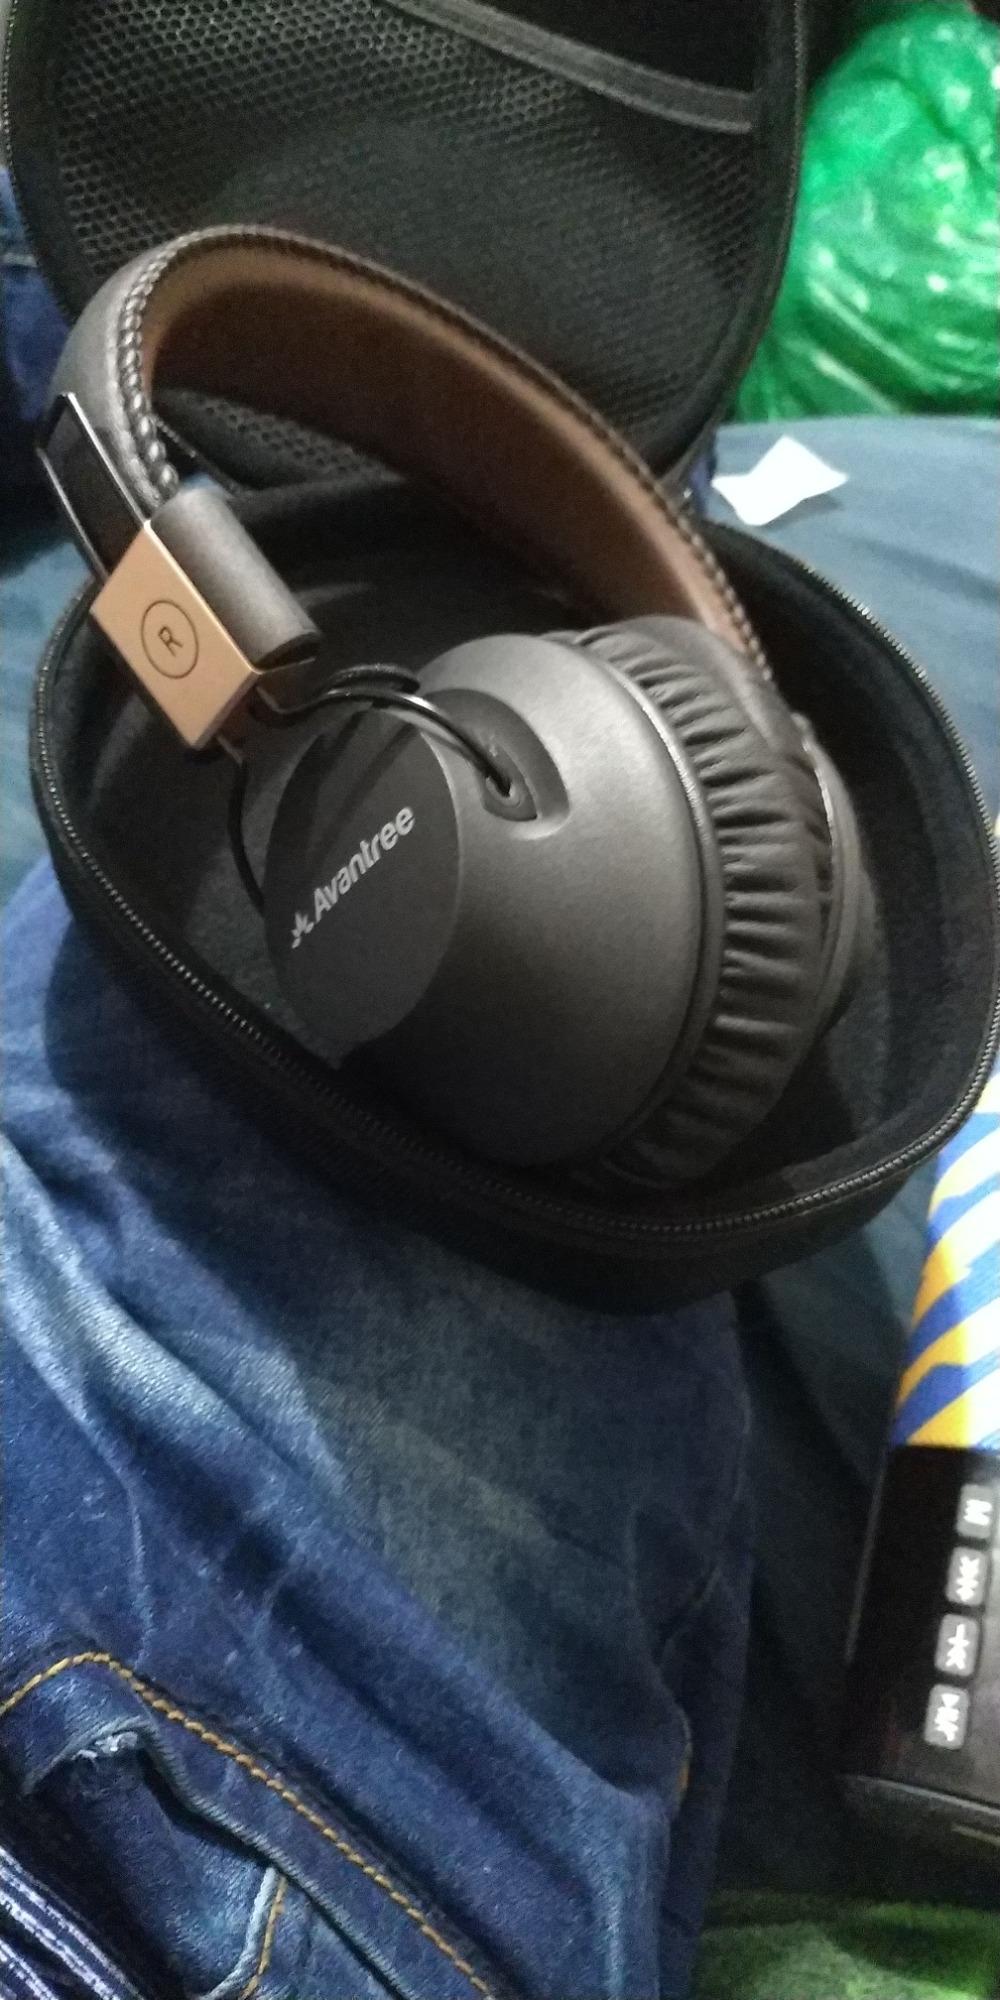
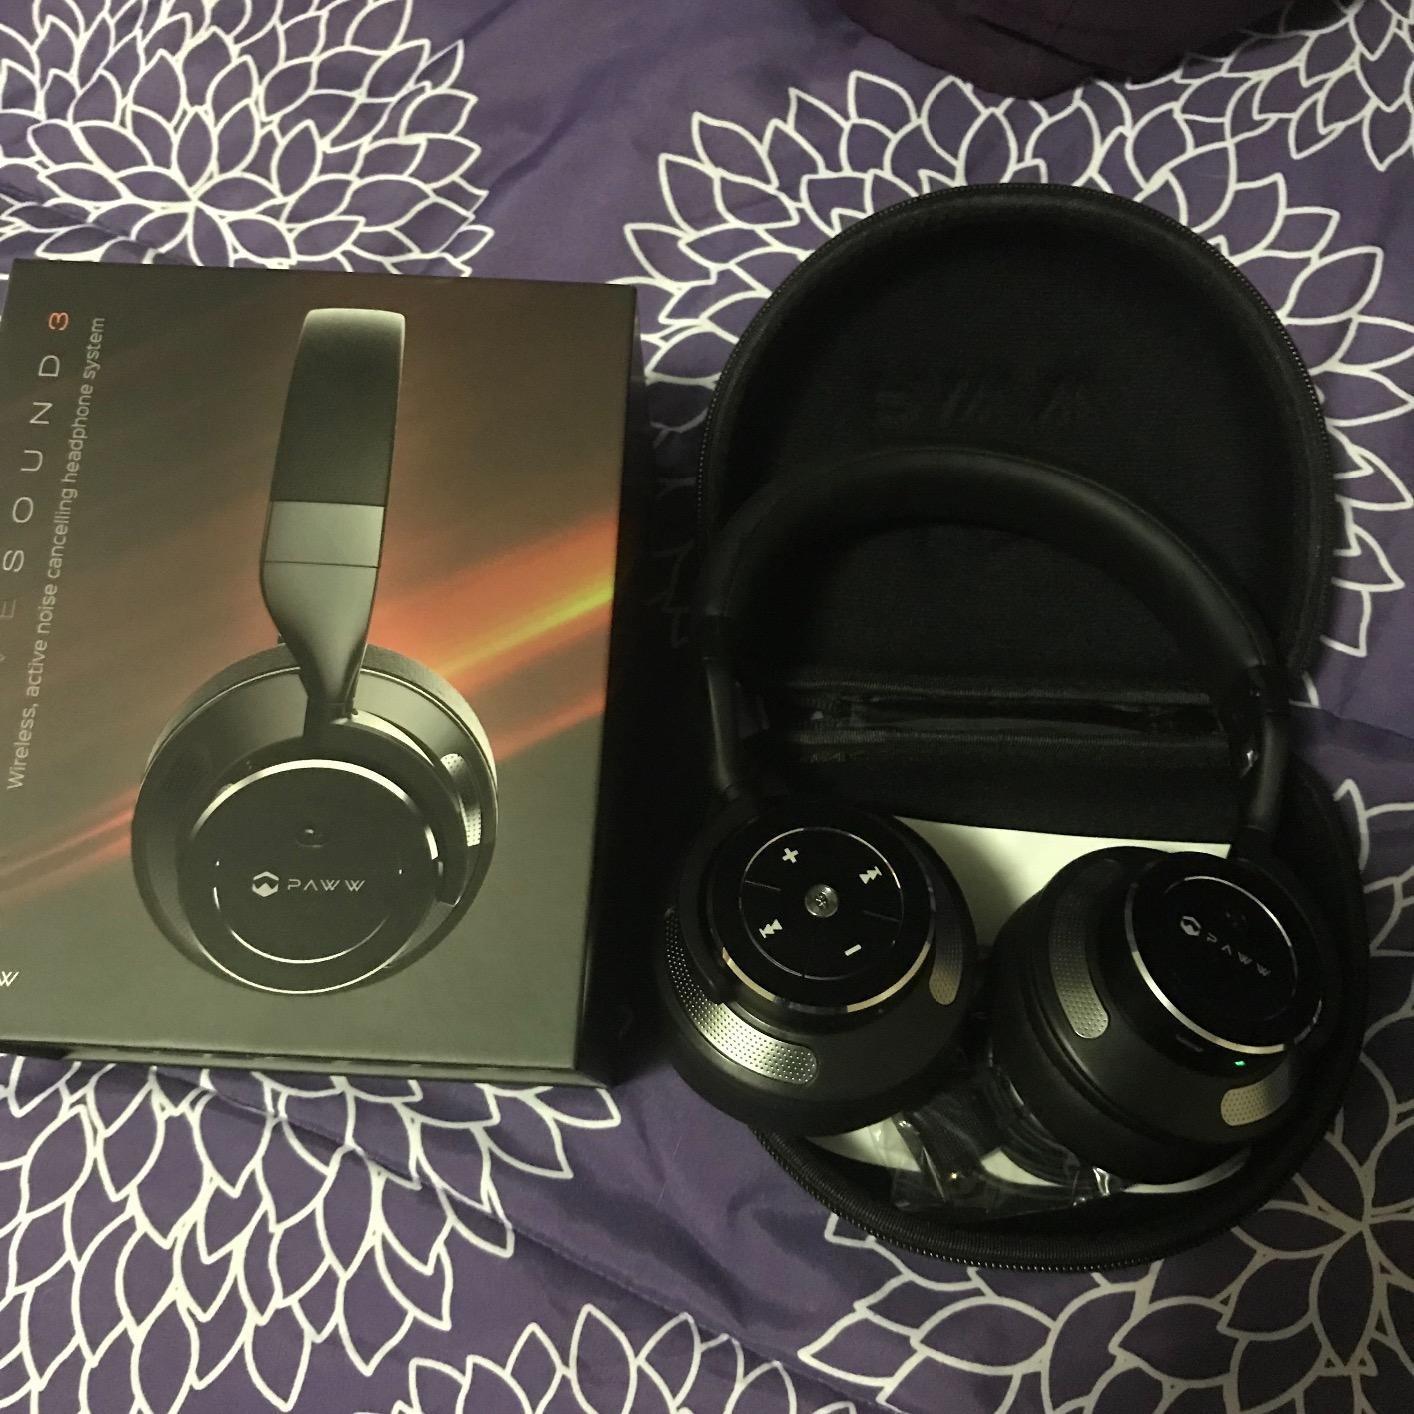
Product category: headphones
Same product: no